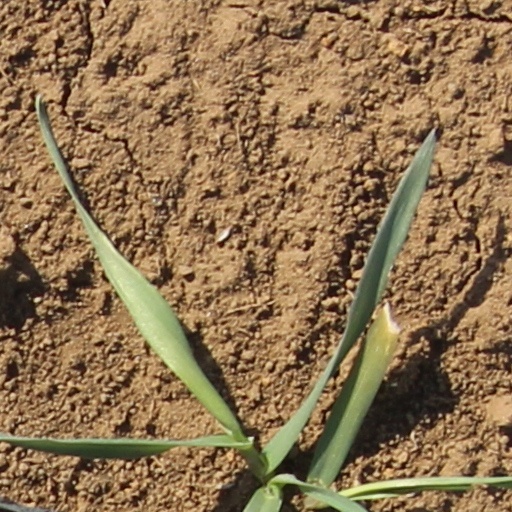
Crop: wheat